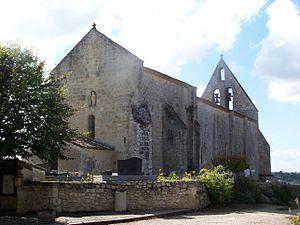
Église Notre-Dame de Castelviel (Gironde, France)
L'église Notre-Dame est une église catholique située sur la commune de Castelviel, dans le département de la Gironde, en France.
Castelviel est une commune du Sud-Ouest de la France, située dans le département de la Gironde, en région Nouvelle-Aquitaine.